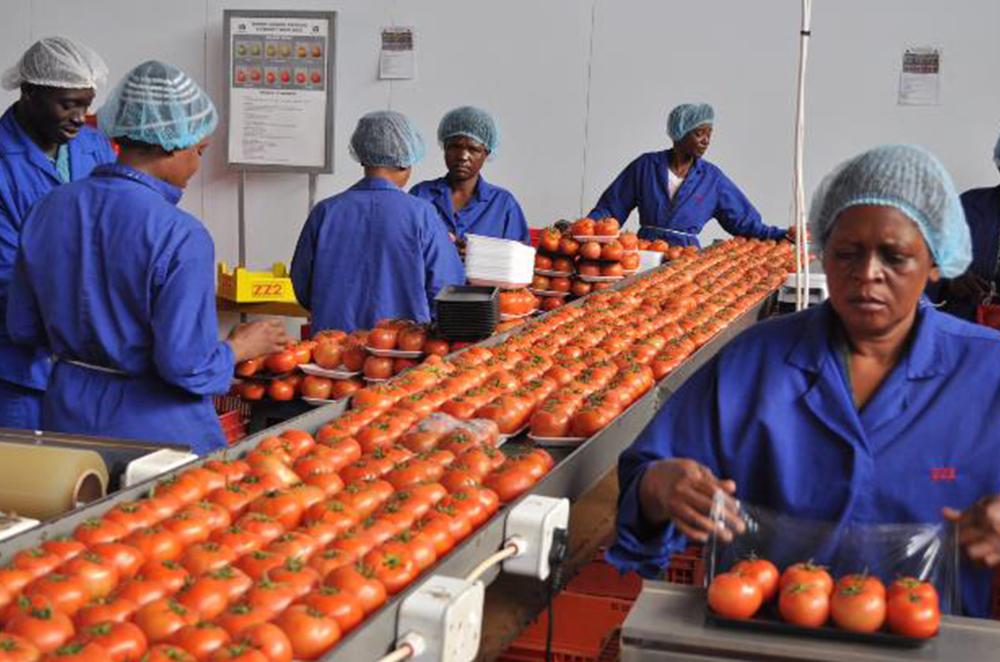
Wafanyakazi katika kiwanda kikubwa cha nyanya, wakiwa wamevalia nguo ya bluu na vikofia kichwani tayari kwa mauzo ya nyanya.